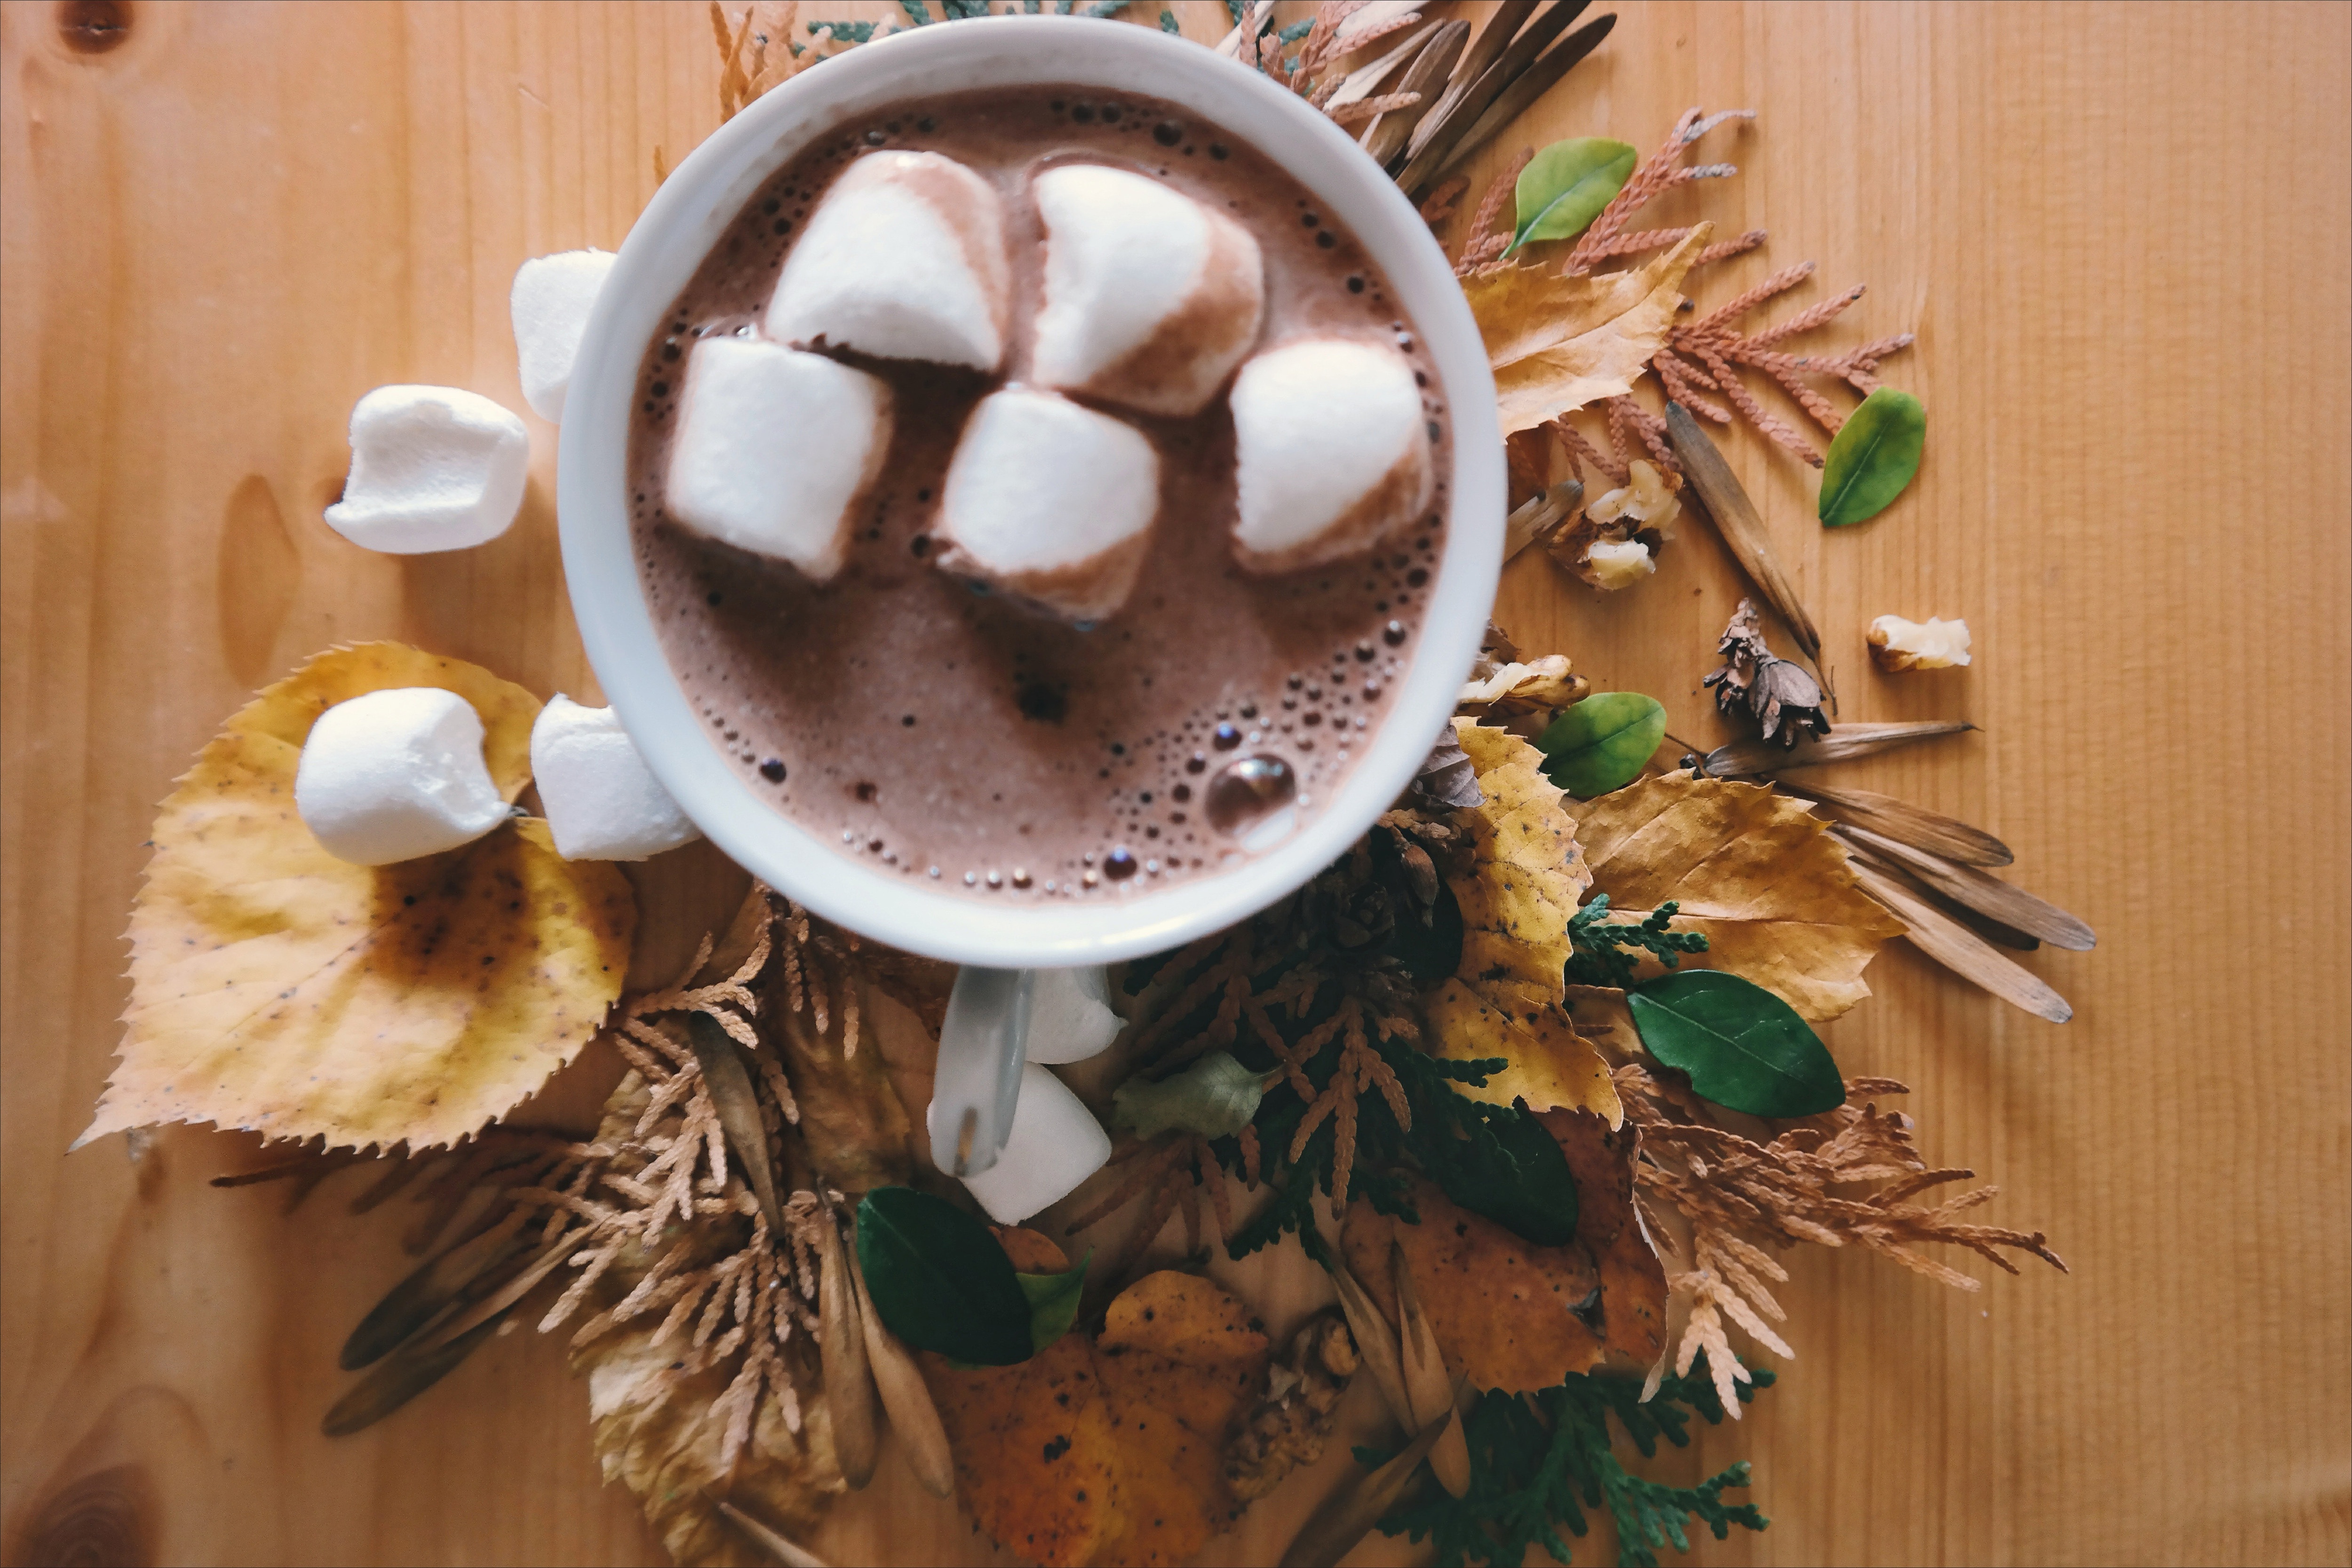
caffeine, hot chocolate, latte, coffee cup, cup, coffee, food, caff macchiato, drink, non alcoholic beverage, mocaccino, cuisine, ingredient, marshmallow, dish, ipoh white coffee, cafe au lait